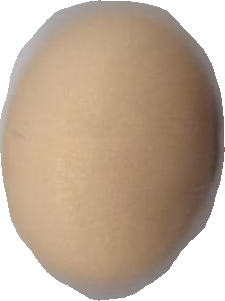
Variety: Anjasmoro